Cosatto–Marsicano

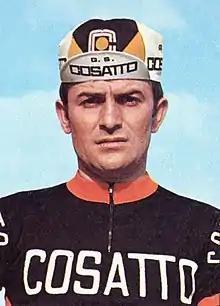
Wladimiro Panizza, 1971

Cosatto–Marsicano was an Italian professional cycling team that existed from 1970 to 1971. The team competed in two editions of the Giro d'Italia.